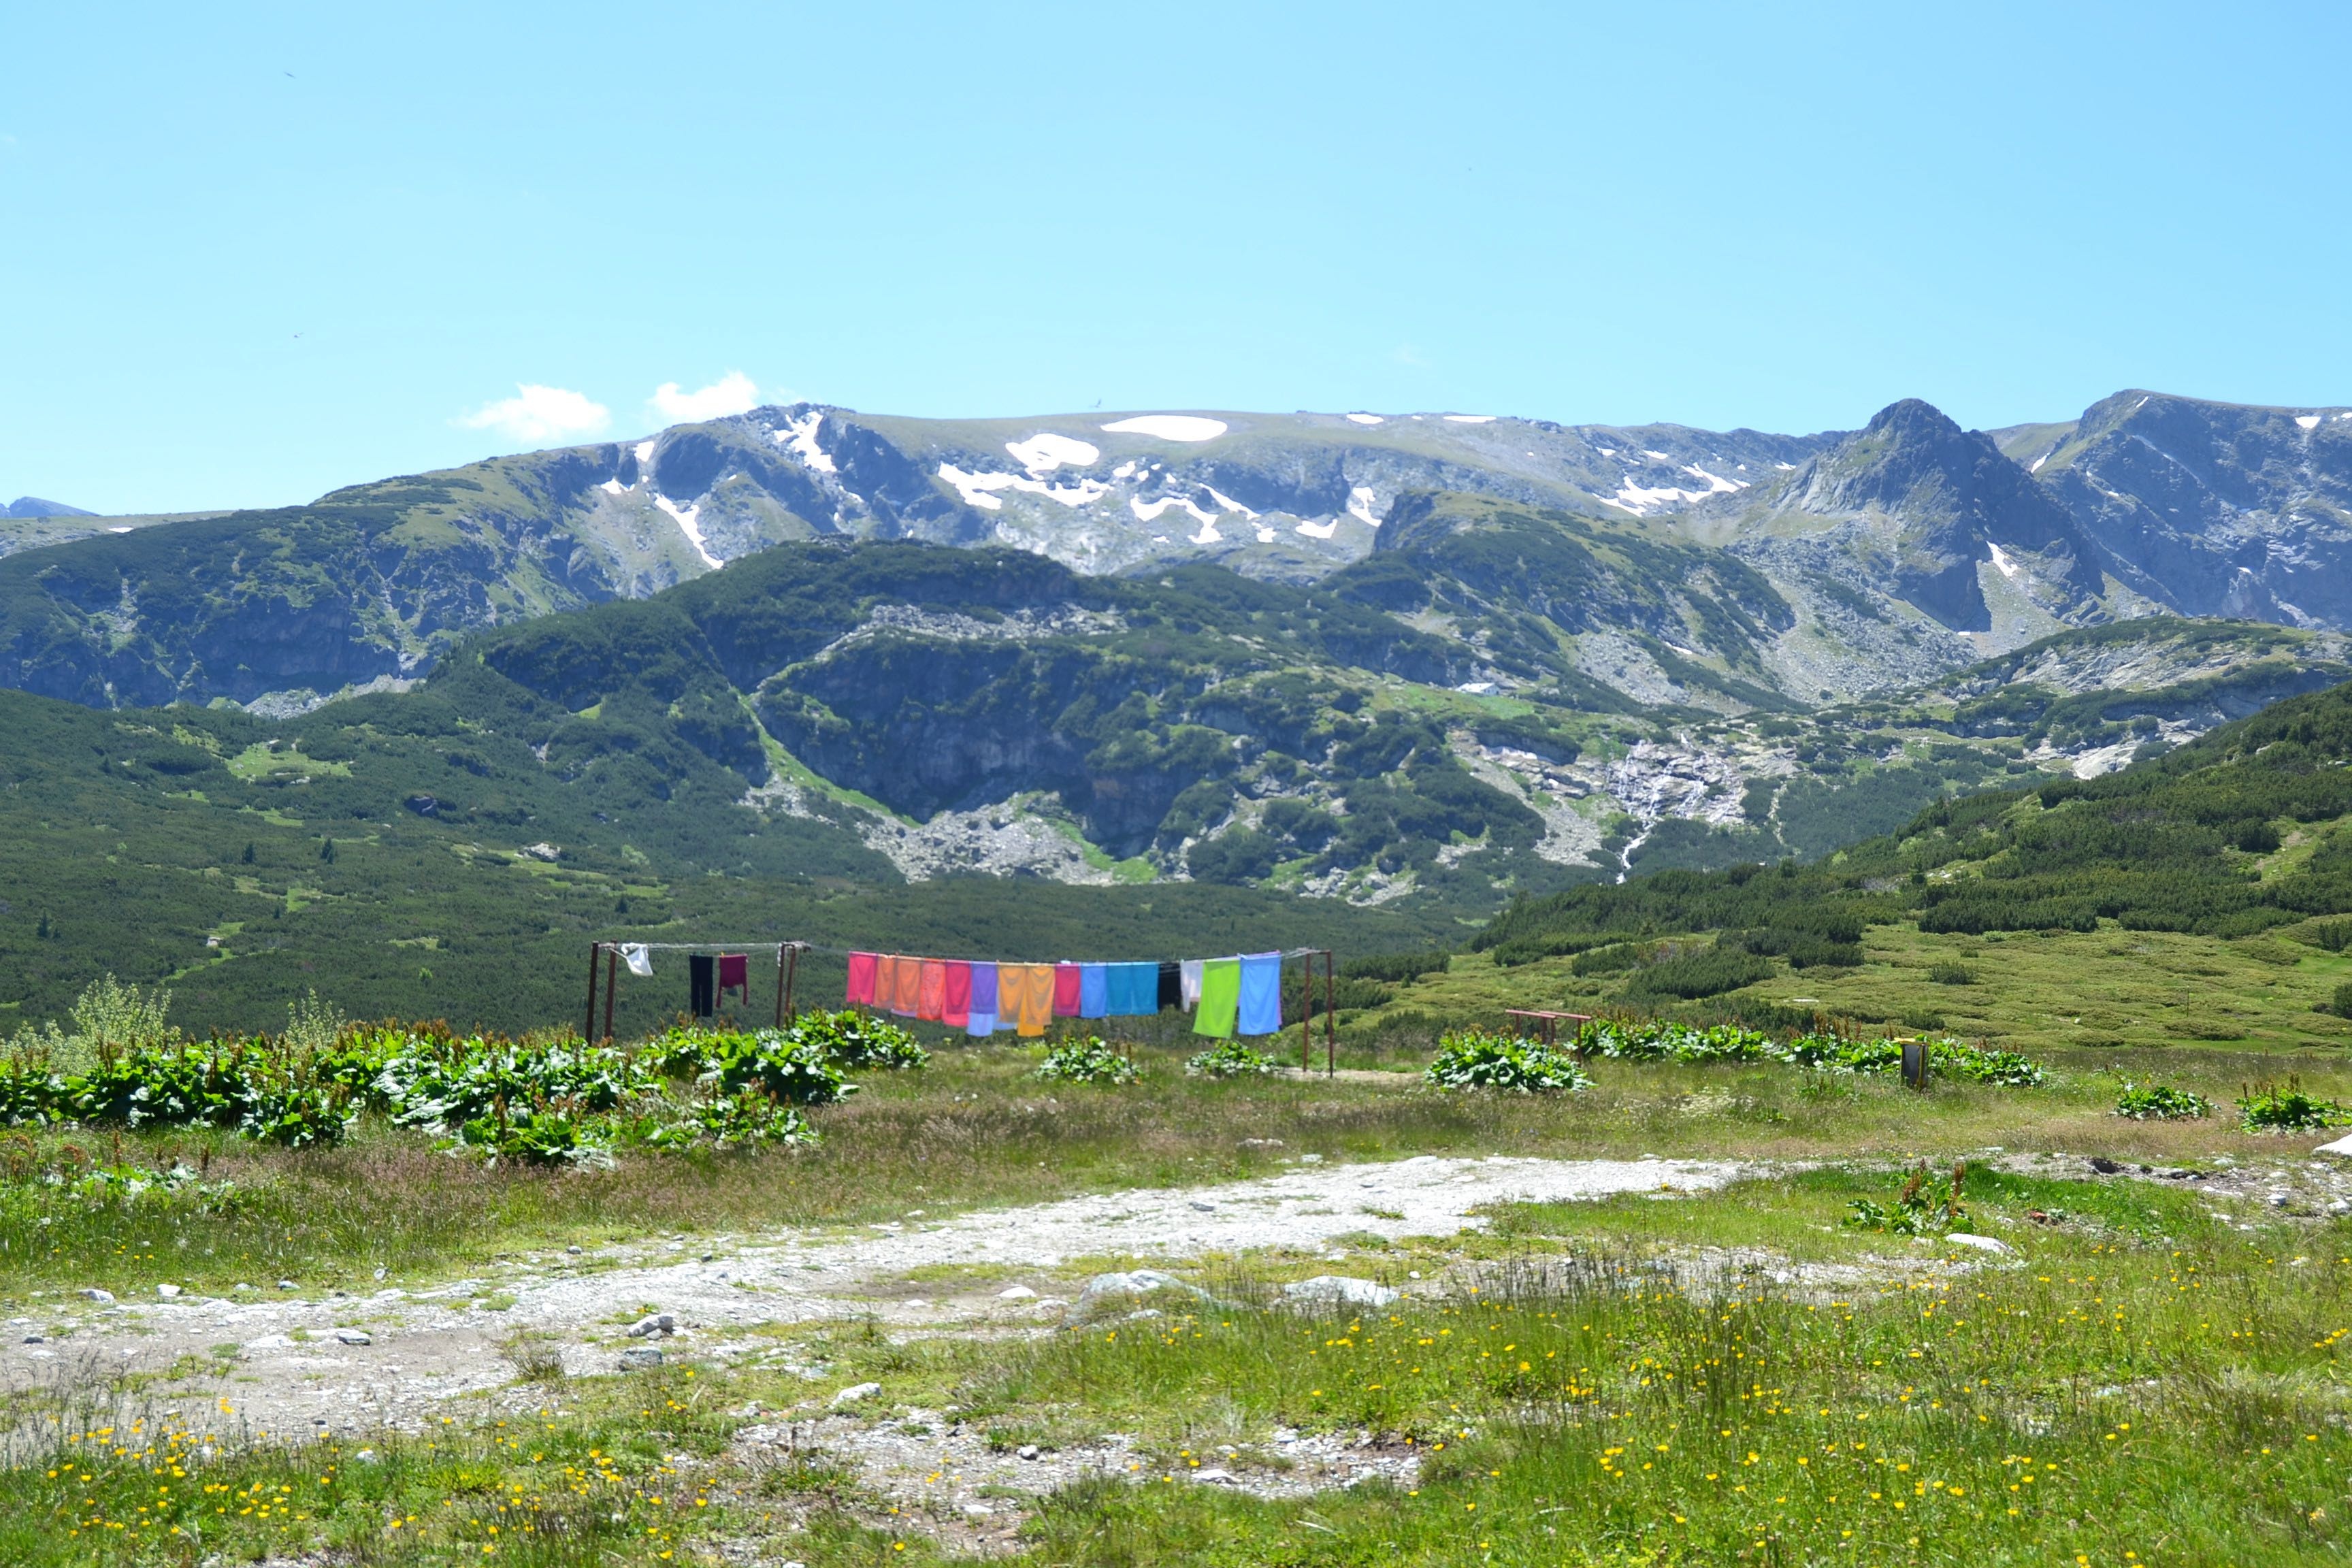
landscape, nature, outdoor, wilderness, walking, mountain, hiking, meadow, hill, adventure, view, valley, mountain range, spring, green, pasture, natural, highland, ridge, plain, alps, grassland, backpacking, plateau, fell, loch, ecosystem, rural area, landform, mountain pass, geographical feature, mountainous landforms